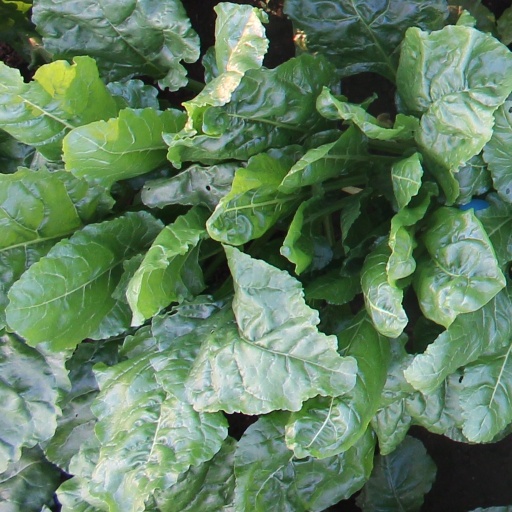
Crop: sugar beet